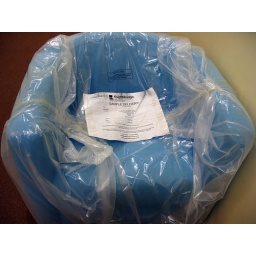
there were no seats left in the waiting room and I spotted this in the corridor!